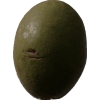
Label: nut